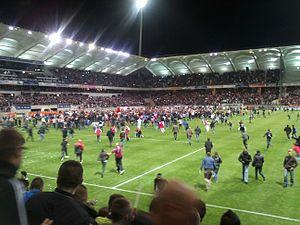
Envahissement du terrain après le match Reims-Monaco.
La saison 2011-2012 du Stade de Reims voit le club évoluer en Ligue 2 pour la deuxième saison consécutive. Elle est la vingt-neuvième du club champenois en Championnat
Le Stade de Reims est un club de football français, fondé le 18 juin 1931 à Reims, dans le département de la Marne.